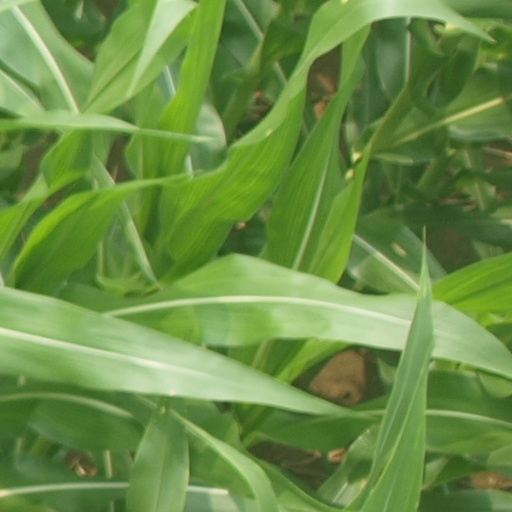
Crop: maize; corn